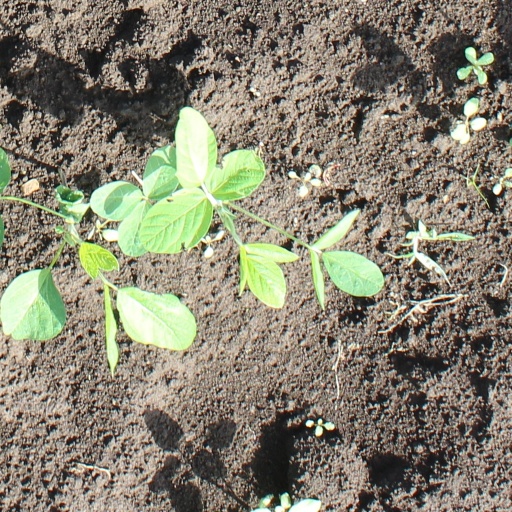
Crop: soybean